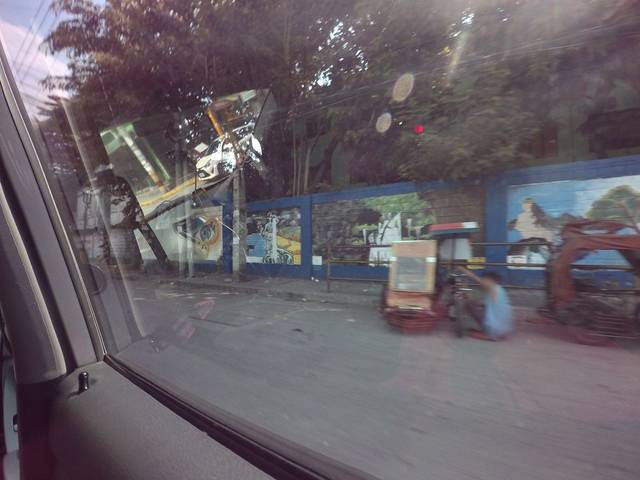
Region: Philippines
Coordinates: 14.6, 121.005